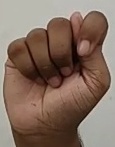
ASL sign: T